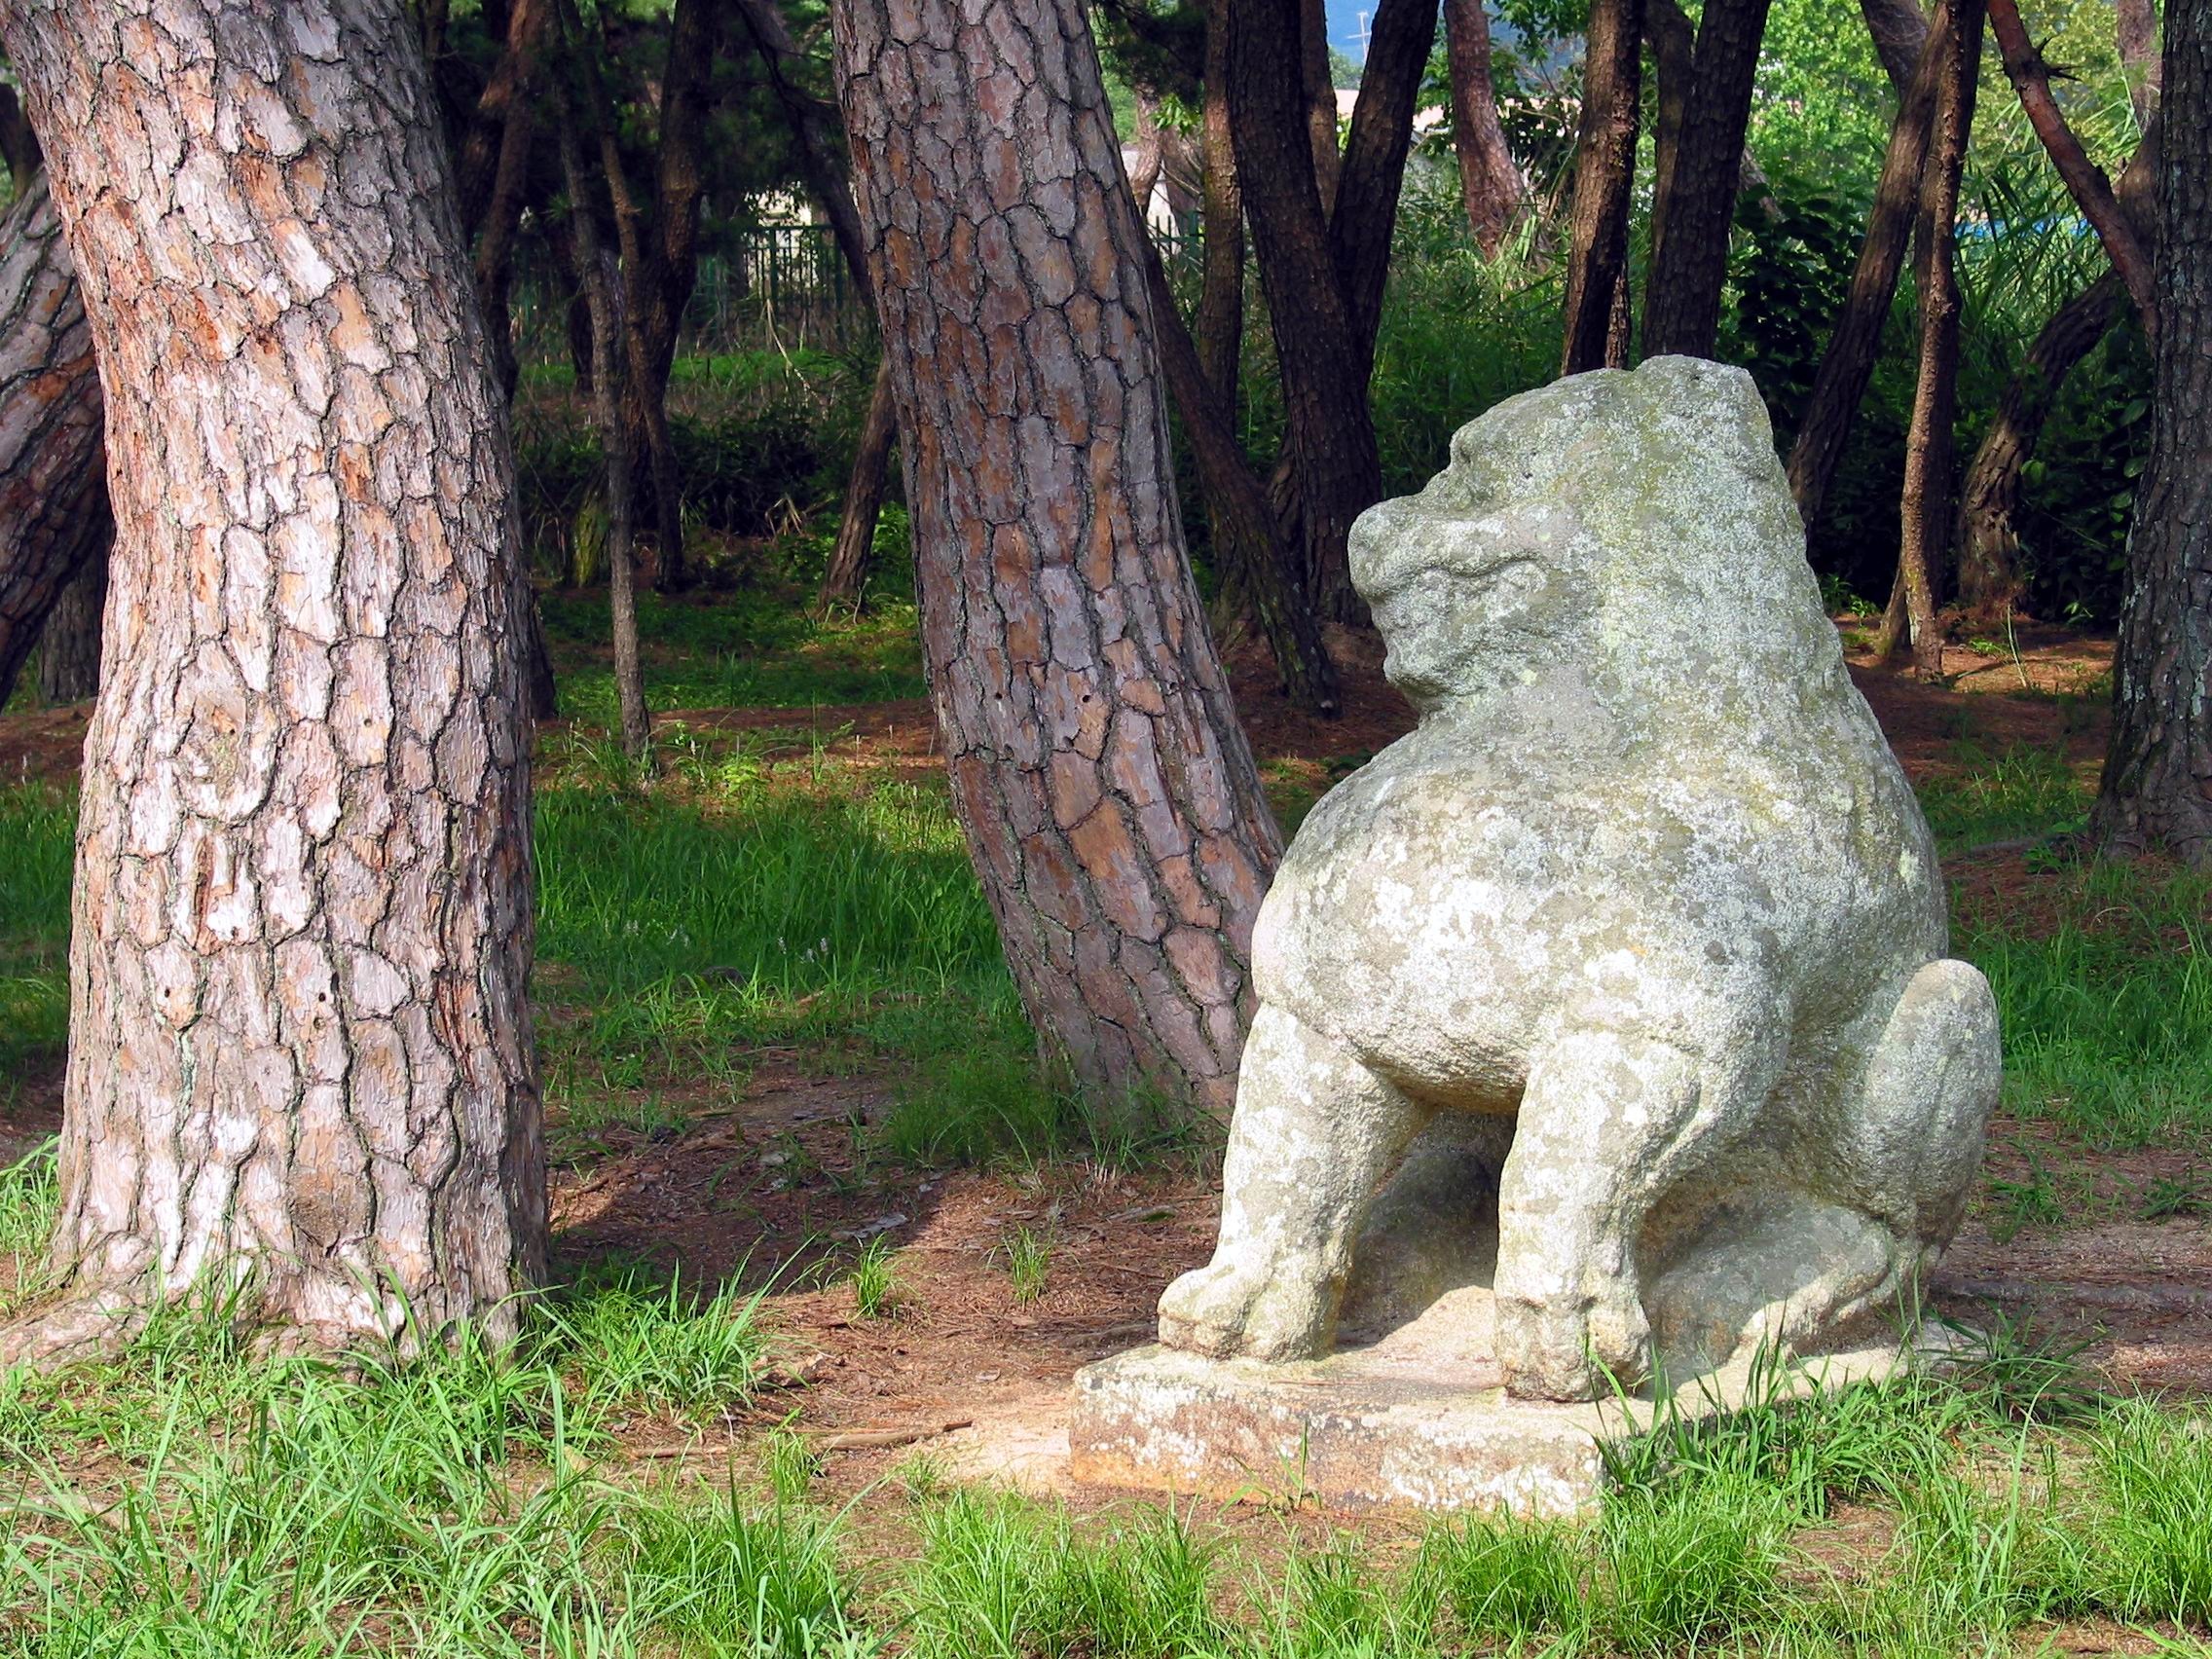
tree, monument, statue, lion, sculpture, art, korea, racing, tomb, woodland, guardian, stone statue, tourist destination, republic of korea, genius, korea culture, gwaereung, silla tombs